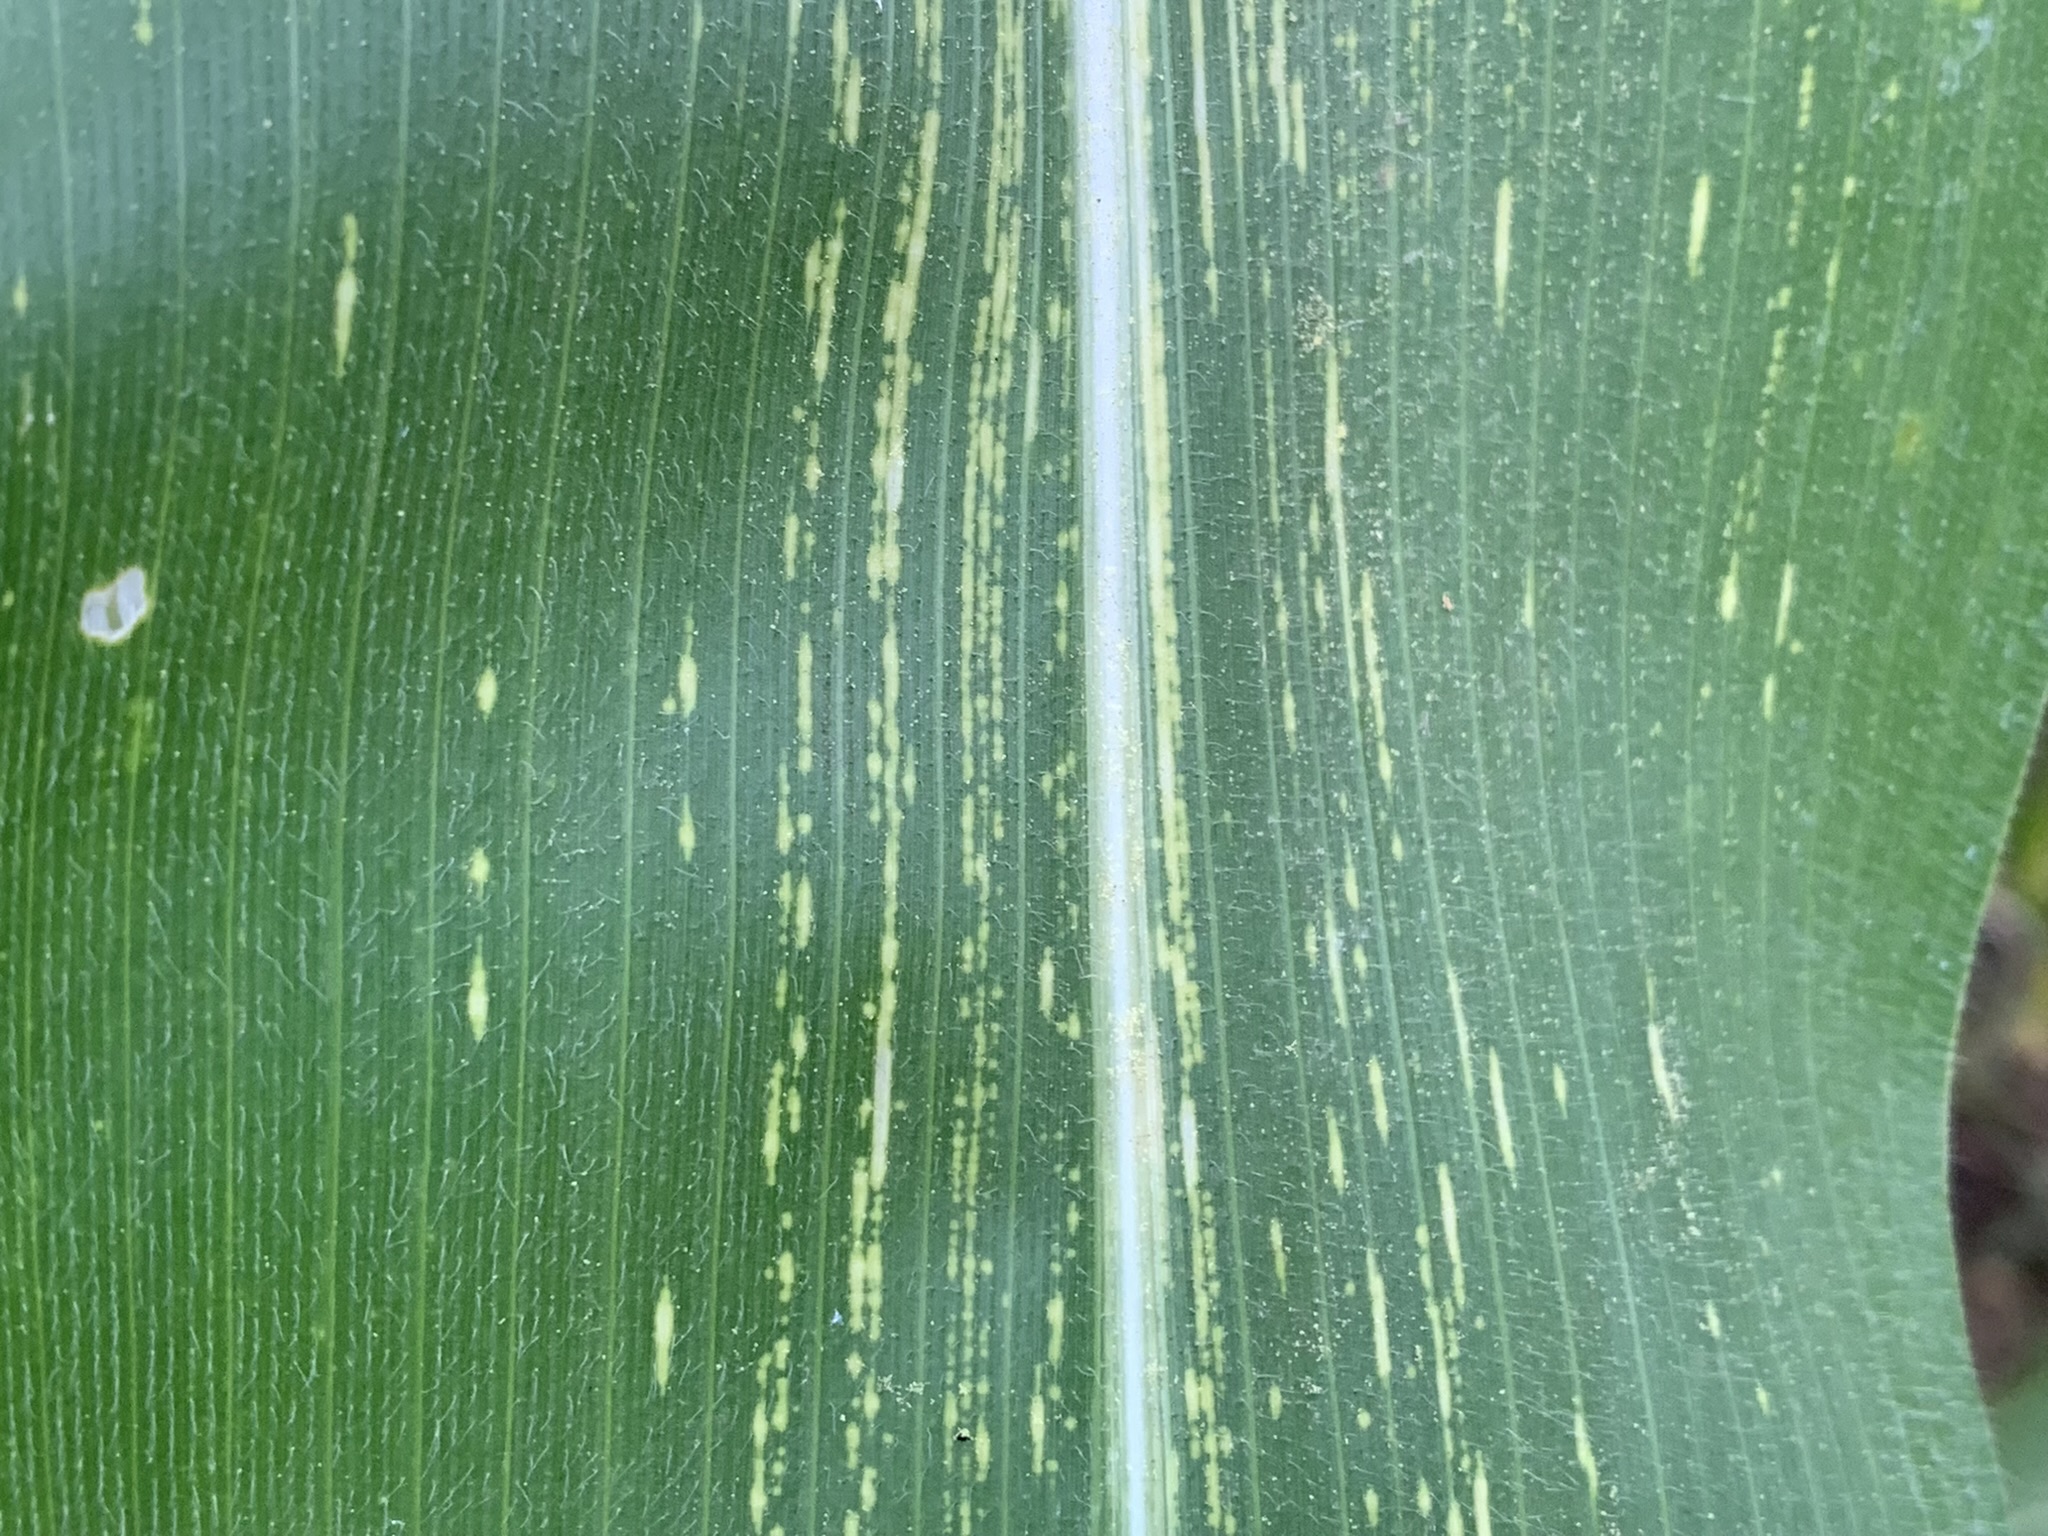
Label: MSV